National Institute of Engineering

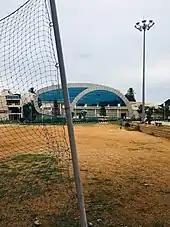

The institute is presently located on Mananthavady Road and Koorgalli (adjacent to BEML), Mysore Spread across 25 acres. The NIE Administrative Block houses the administrative offices, libraries, a gymnasium, department offices, laboratories, bank, several workshops. The Golden Jubilee Block, operational since 2000, houses the Golden Jubilee Lecture Theatre Complex, a canteen and a playground area. The Diamond Jubilee Sports Complex was set up in 2009. It contains a large, 1200-capacity arena which houses courts for badminton, table tennis and other indoor sports including basketball.